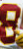
Number: 8